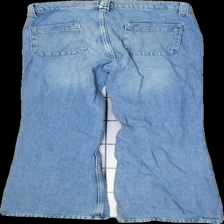
View: back
Type: Jeans
Category: Ladies
Brand: Zara
Colors: Blue
Material: 100% Cotton
Cut: None
Size: 34
Season: All
Trend: Denim
Price range: 100-150
Recommended usage: Reuse